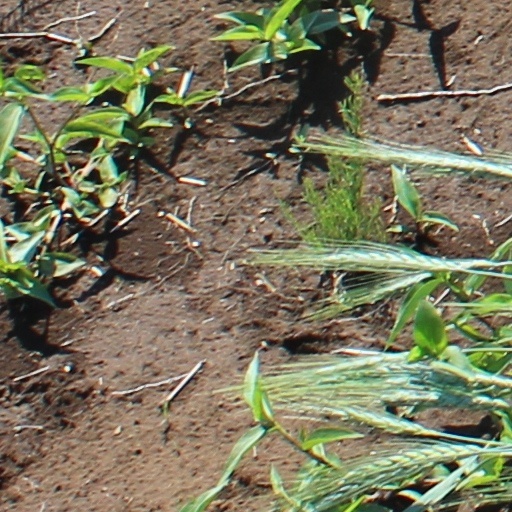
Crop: wheat